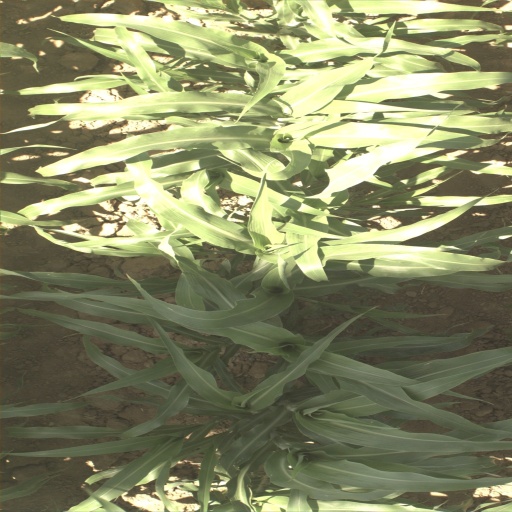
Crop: sorghum